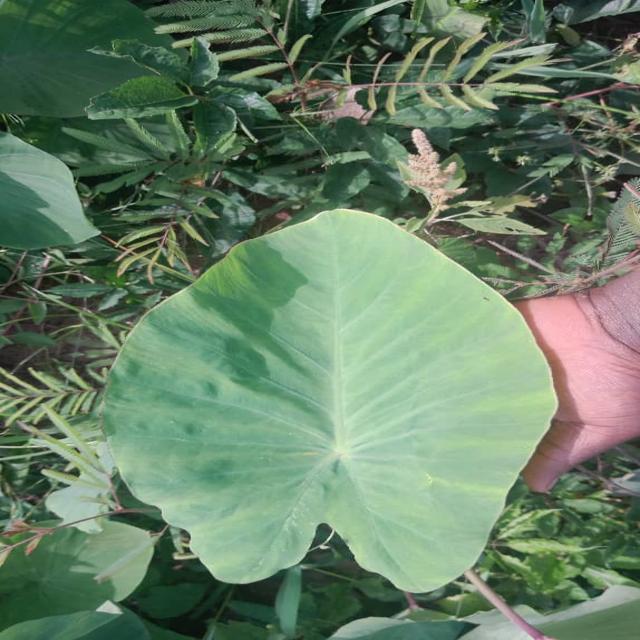
Label: Healthy